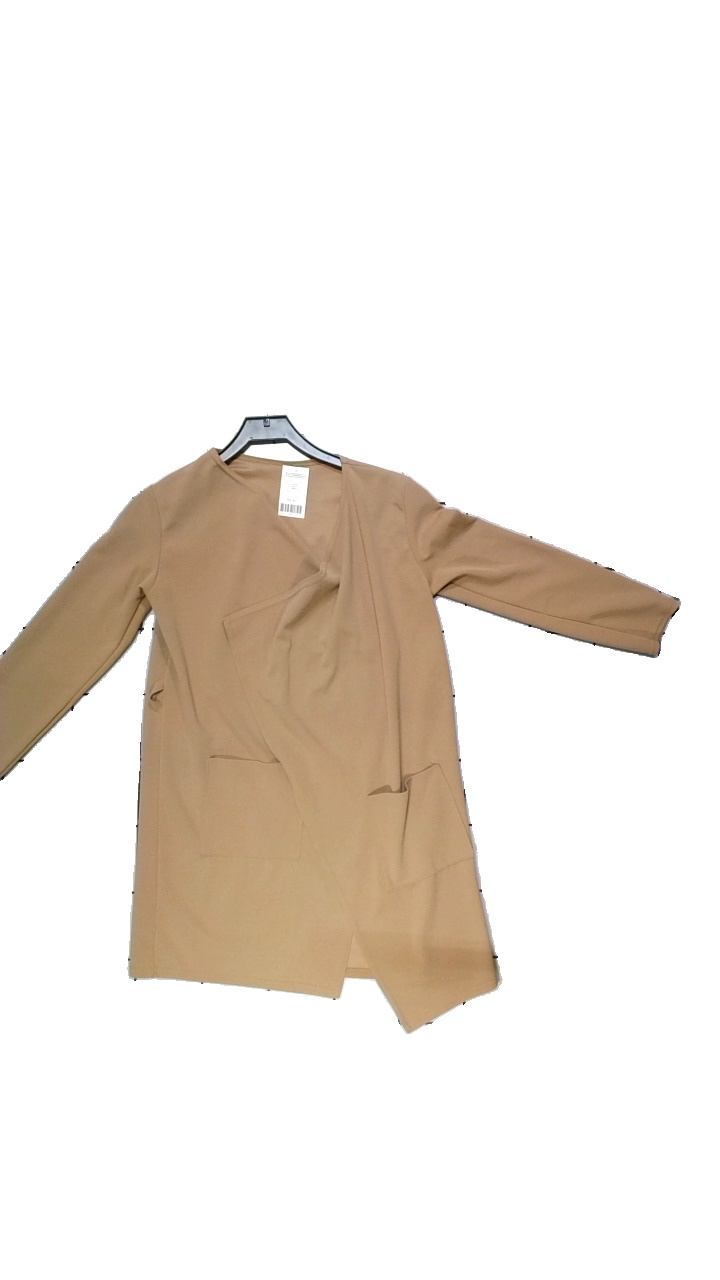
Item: Cardigan (Ladies)
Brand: Missing
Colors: Beige
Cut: Loose
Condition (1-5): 3
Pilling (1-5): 5
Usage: Reuse
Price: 50-100